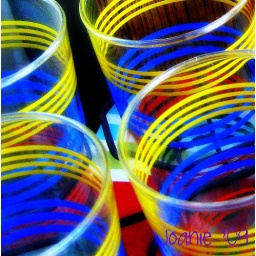
...some water glasses seen in my kitchen via ortonization!